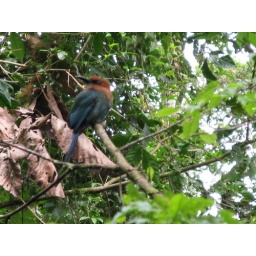
Cute little red and black bird in the rainforest (taken during the walk on the hanging bridges). Lesley